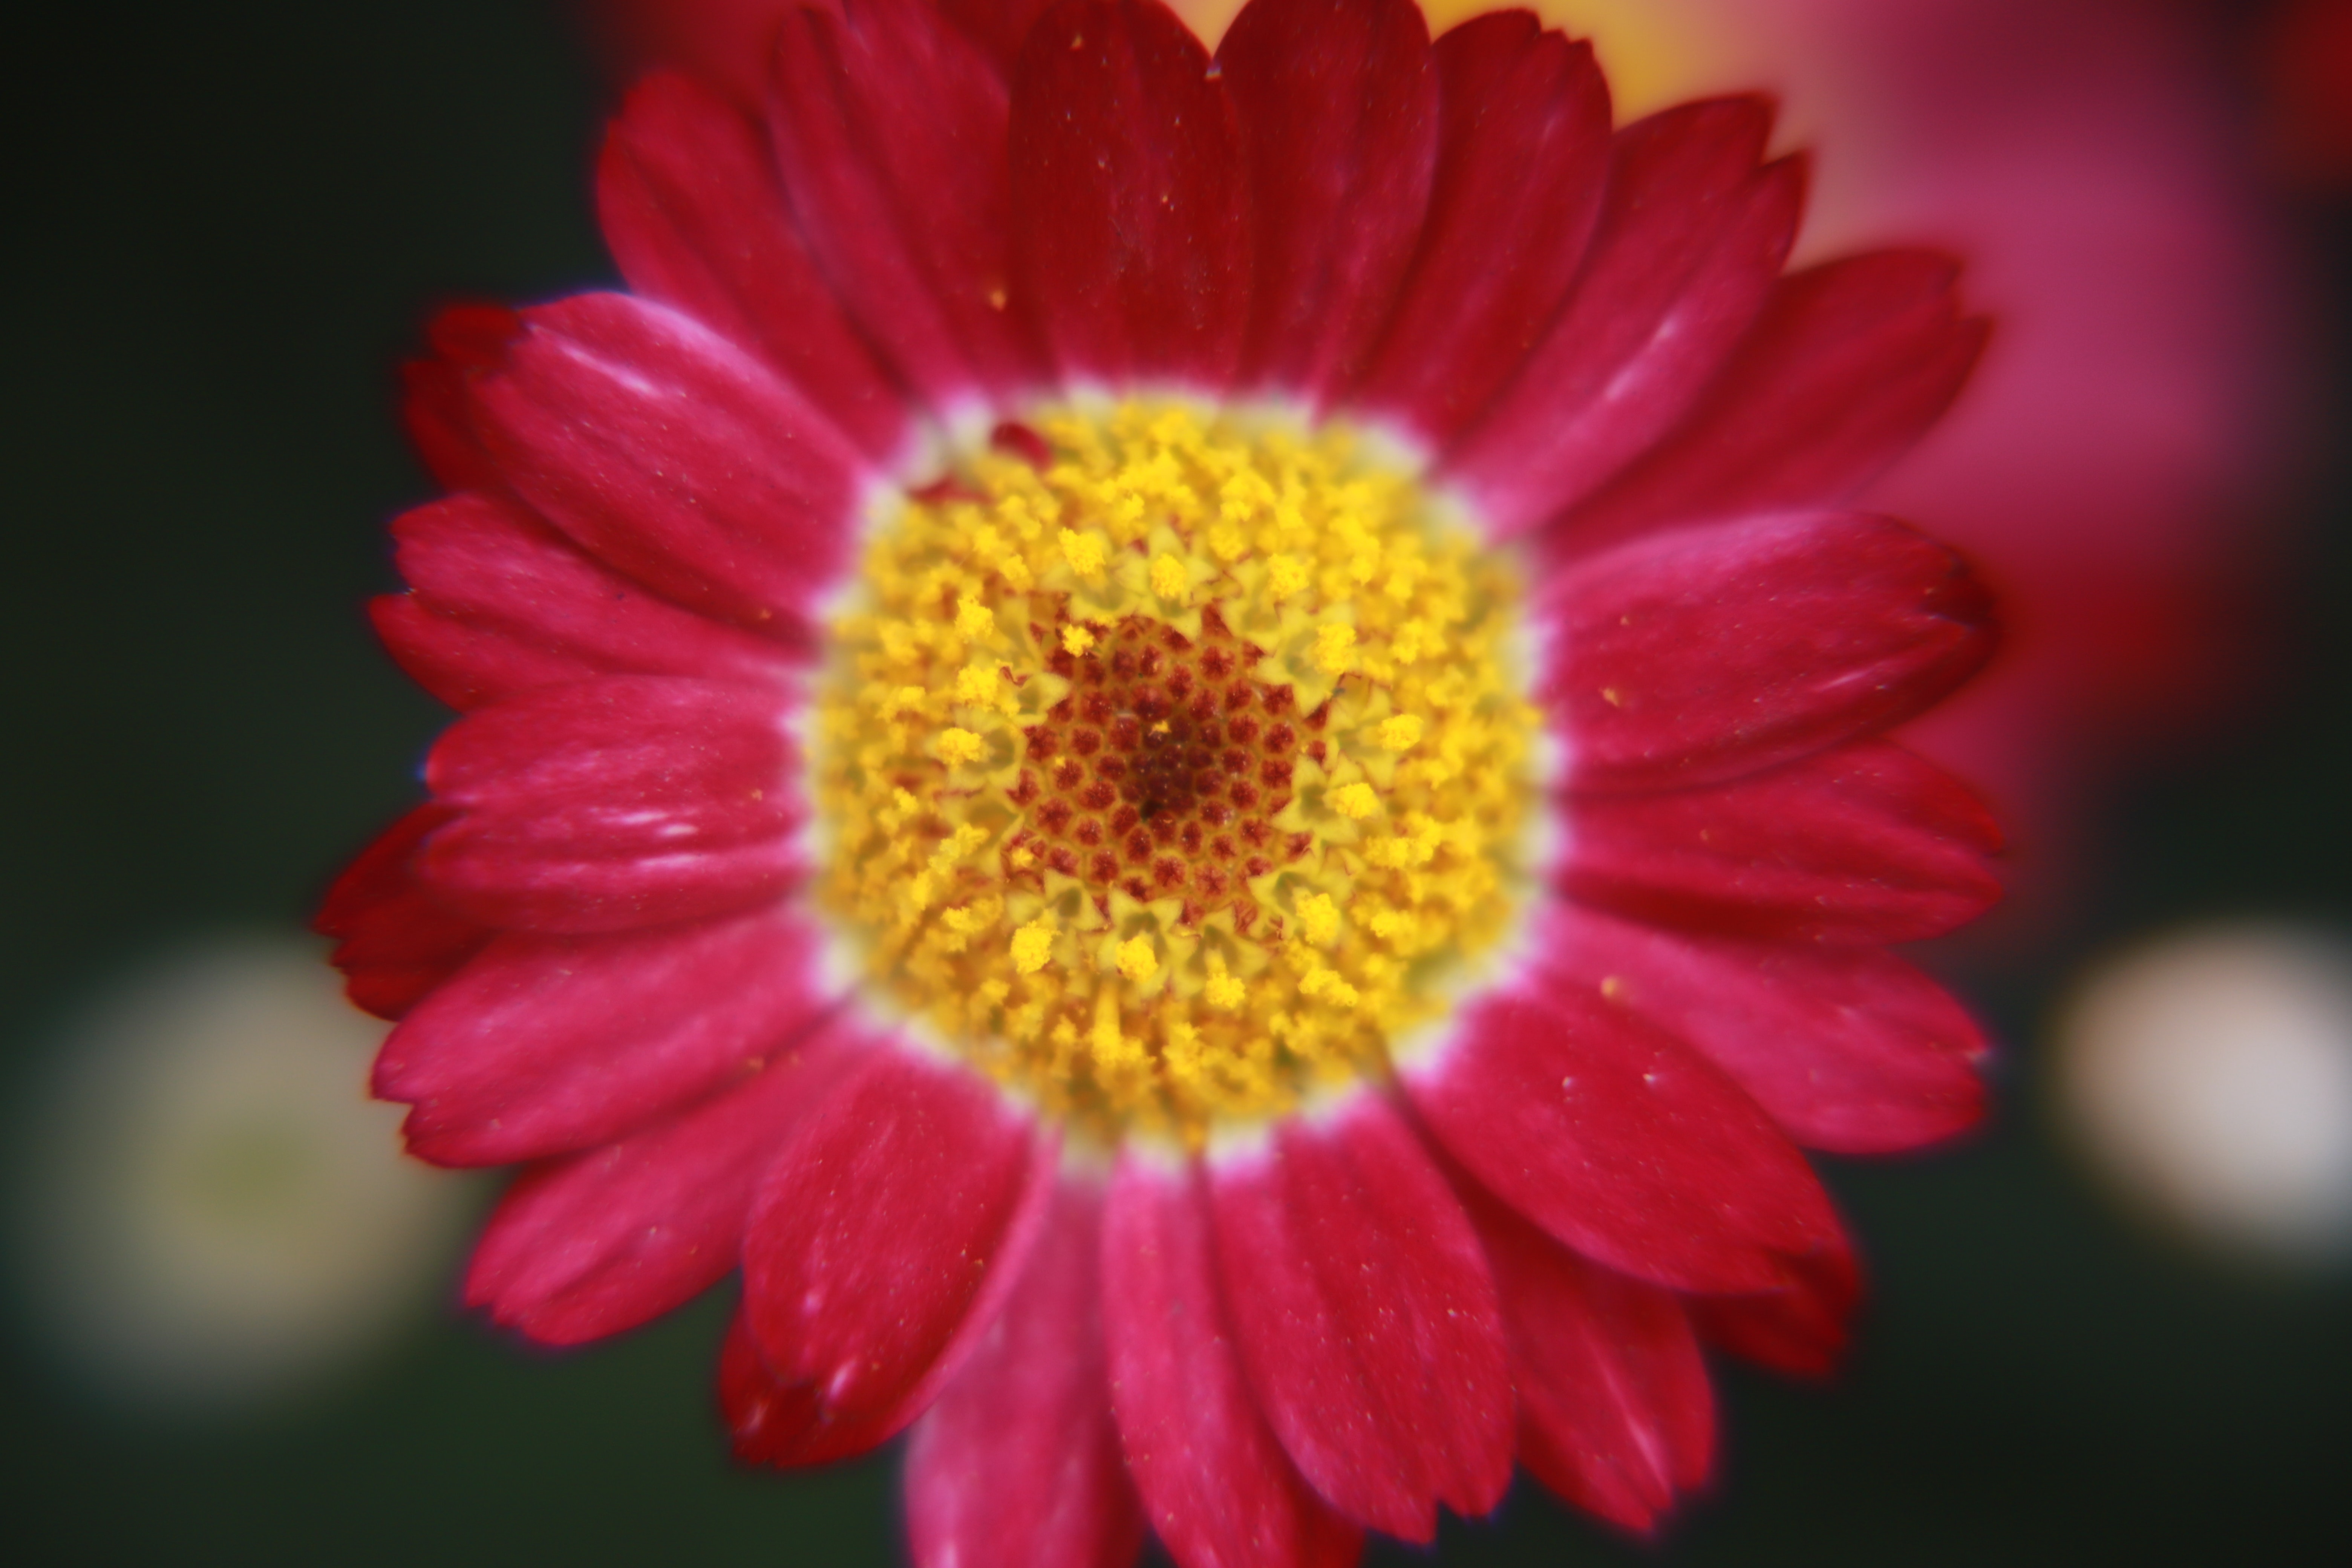
flower, flowering plant, petal, barberton daisy, gerbera, pink, yellow, plant, close up, marguerite daisy, pollen, macro photography, botany, daisy family, daisy, spring, wildflower, annual plant, chrysanths, aster, photography, asterales, garden cosmos, herbaceous plant, plant stem, floristry, floral design, perennial plant, still life photography